Jacobite Army (1745)

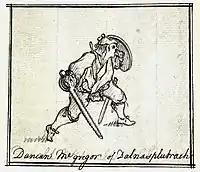
"Duncan Macgregor of Dalnasplutrach", the Penicuik artist's depiction of a Jacobite officer: The use of the broadsword and targe, a style of weaponry first popular in 16th century Spain, was limited largely to officers in Highland regiments.

Jacobite cavalry was small in number in 1745-6 and were restricted largely to scouting and other typical light cavalry duties. Despite this, the units that were raised arguably performed better in this role during the campaign than the regulars opposing them. All except one of the 'regiments' comprised two troops and were over-officered to an even greater degree than the infantry, as commissions were used to reward Jacobite support.